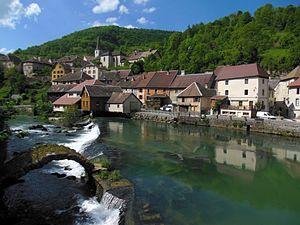
Vue du village de Lods, de la rivière Loue et d'un vestige de pont (XVIe s), depuis le Chemin des Forges.
Lods est une commune française située dans le département du Doubs en région Bourgogne-Franche-Comté. Elle est classée parmi les plus beaux villages de France.